Tall Timbers Plantation

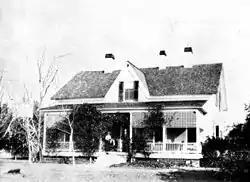
Main house in 1913

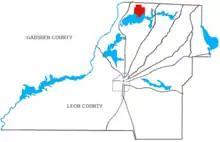
Tall Timbers Plantation in 1947

Tall Timbers Plantation was a quail hunting plantation located in northern Leon County, Florida, United States established by Edward Beadel in 1895.